Slammiversary IX

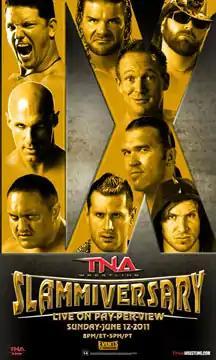
Promotional poster featuring various TNA wrestlers

Slammiversary IX was a professional wrestling pay-per-view event produced by Total Nonstop Action Wrestling (TNA), which took place on June 12, 2011, at the Impact Wrestling Zone in Orlando, Florida. It was the seventh event under the Slammiversary chronology.